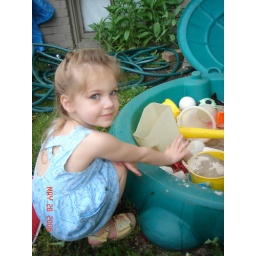
My niece, Kendal, in the sand box at my mom's house.